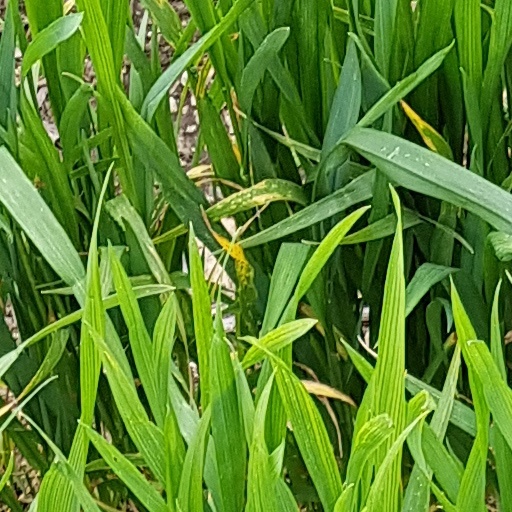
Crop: wheat